Demopolis, Alabama

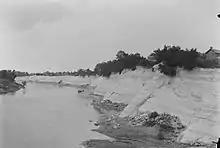
White Bluff at Demopolis in 1903

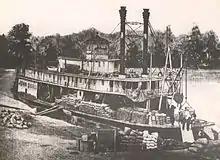
The "John Quill" at Webb's Landing in Demopolis in 1912

The struggle to rebuild the economy of Demopolis and the surrounding region continued into the 20th century. The growing, trading, and milling of cotton continued to be a major basis of the economy up until the World War I-era. The boll weevil infestations of the 1920s and the Great Depression of the 1930s finally ended the one-crop farming system.